Census in Pakistan

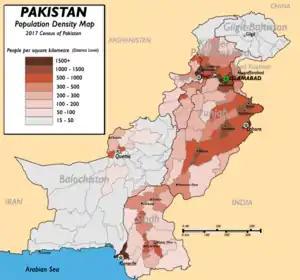
Pakistan population density

According to 1951 census, the Dominion of Pakistan (both West and East Pakistan) had a population of 75.7 million, in which West Pakistan had a population of 33.7 million and East Pakistan (today Bangladesh) had a population of 42 million. In 1951, minorities constituted 14.4% of the Pakistani population (this includes East Pakistan, today Bangladesh). Breaking down between East and West Pakistan, the population of West Pakistan was 3.44% non-Muslim (1.16 million out of 33.7 million), while East Pakistan (today Bangladesh) was 23.20% non-Muslim (9.744 million out of 42 million). Total non- Muslim population on both sides added up to 10.90 million.